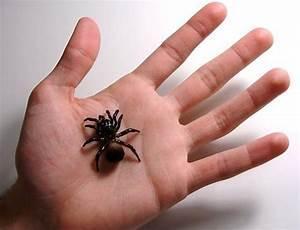
spider